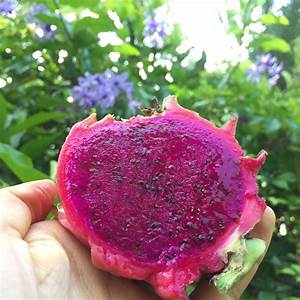
Label: Dragonfruit